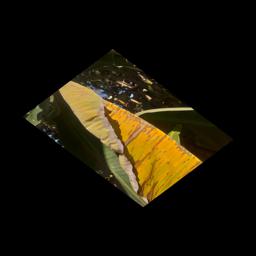
Label: MALBHOG LEAF